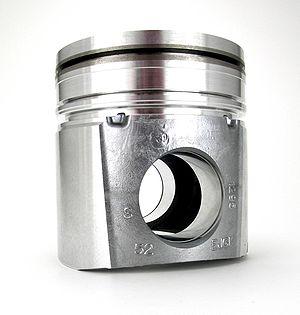
Piston
En mécanique, un piston est une pièce rigide de section généralement circulaire coulissant dans un cylindre de forme complémentaire. Le déplacement du piston entraîne une variation de volume de la chambre, partie située au-dessus du piston, entre celui-ci et le cylindre. Un piston permet la conversion d'une pression en un travail, ou réciproquement.